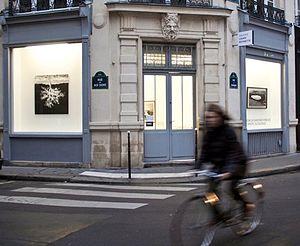
Vue extérieure